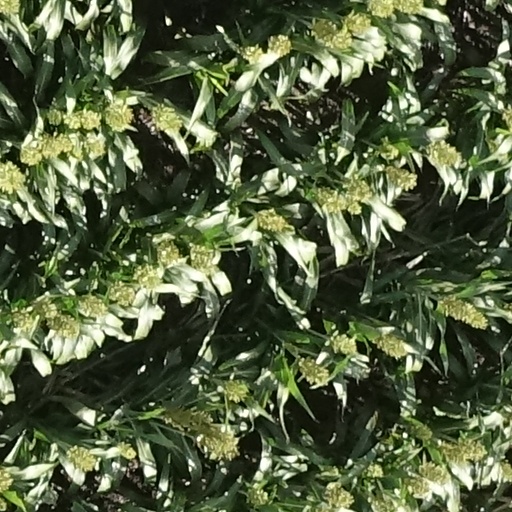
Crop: sorghum